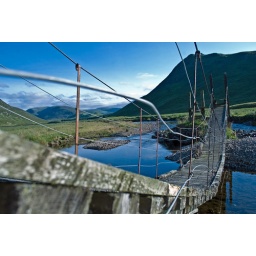
This was in the middle of nowhere. An old bridge (which I hastily crossed!) going over a mountain lake.